Koroghlu (opera)

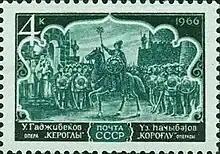
USSR postage stamp dedicated to the opera "Koroghlu" (1966)

Azerbaijan, the end of 16th century. Walls of a majestic palace rise to skies in the middle of picturesque nature, at the foot of a mountain.